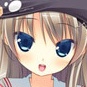
Portrait style: Anime Portrait